Little Danes experiment

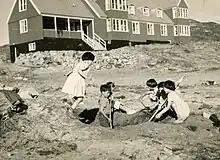
Children at the Greenlandic orphanage

Even though the participants selected were supposed to all be parentless and about six years old, priests could not find enough qualifying children. As a result, only six were orphans, and one child was nine years old when the experiment began. With the selections made, the MS "Disko" departed Nuuk in May 1951 carrying 22 Greenlandic Inuit children: thirteen boys and nine girls. They soon arrived in Copenhagen, Denmark—a country Helene Thiesen, one of the children, "had never previously heard of". After being moved to a so-called holiday camp at Fedgaarden, operated by Save the Children, they were immediately placed in quarantine over fears they carried contagious diseases. This quarantine lasted the whole of the summer; there, Thiesen broke out with eczema. The queen of Denmark, Ingrid, visited the camp and took pictures with the children. Thiesen said she "didn't understand a thing" of the queen's visit, and that her general unease of the experiment showed through in the photo, in which "none of us is smiling".